Maternal behavior in vertebrates

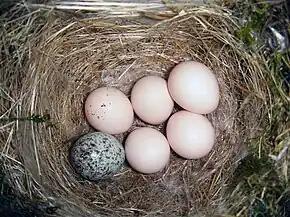
The nest of an Eastern Phoebe ("Sayornis phoebe)" containing its own eggs, along with one egg of a Brown-headed Cowbird ("Molothrus ater)," a well-known obligate brood parasite.

The parasitic birds have evolved ways to ensure the success of their offspring by having it be raised by a host, allowing them to no longer have to invest energy into maternal care themselves. As a result, their offspring receive maternal care from a host bird, which can cause their natural maternal behaviors to be affected. This results in them often neglecting to care for their own offspring. Although this behavior can be performed occasionally by many different birds, only about 1% of all bird species worldwide are considered to be obligate brood parasites.